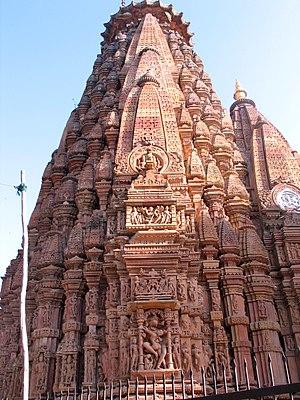
Jhalrapatan
Jhalrapatan est une ville du district de Jhalawar, située au sud de l'État du Rajasthan en Inde.